Fred Iltis

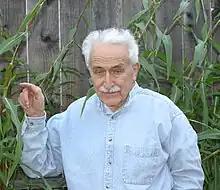
Fred Iltis with "Zea diploperennis" in 2005

Fred Iltis (April 20, 1923 – December 11, 2008) was an American entomologist. His research focused on the biosystematics and life cycle of mosquitoes.